Libu

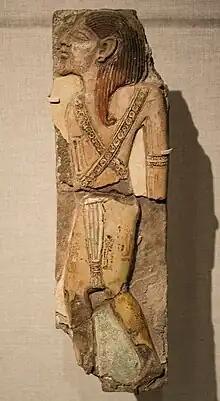
A faience tile from the throne of Pharaoh Ramesses III depicting a tattooed ancient Libyan chief ( to 1153 BC).

The Libu (also transcribed Rebu, Libo, Lebu, Lbou, Libou) were an Ancient Libyan tribe of Berber origin, from which the name "Libya" derives.